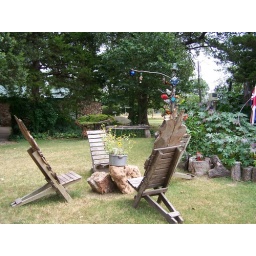
A casual conversation spot in the garden with the colorful bottle tree in the background.